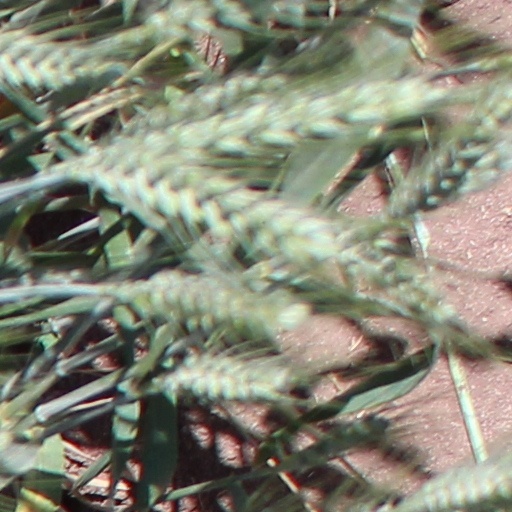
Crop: wheat